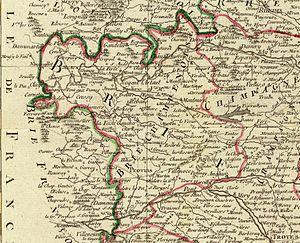
Extrait de la carte du gouvernement de Champagne et Brie. Projettée et assujettie aux observations.
La Brie est une région naturelle française située dans la partie orientale du bassin parisien, entre les vallées de la Marne, de l'Orge, de la Seine et la côte d'Île-de-France. Elle couvre une superficie d'environ 5 000 km².
Le coulommiers est un fromage au lait de vache, à pâte molle, non pressée et non cuite, composé de 45 à 50 % de matières grasses originaire de Coulommiers, apparenté au Brie, même s'il n'est plus produit dans la ville depuis longtemps.